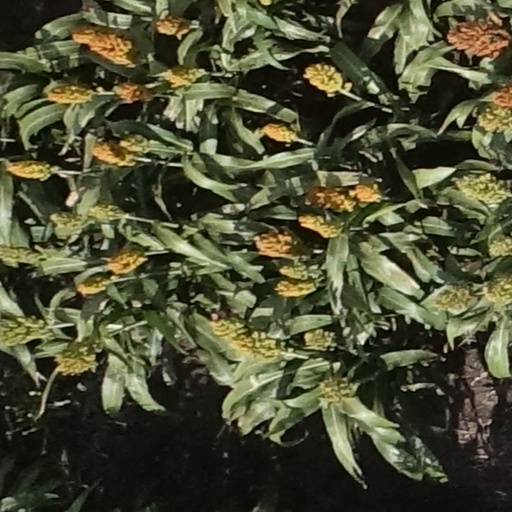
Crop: sorghum